Swan (singer)

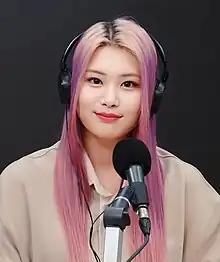
Swan in 2023

Park Su-jin (born July 11, 2003), better known by her stage name Swan, is a South Korean singer. She is a member of South Korean girl group Purple Kiss. She made her solo debut with her debut single album "Twenty", which was produced by Jung Key, on July 2, 2023.